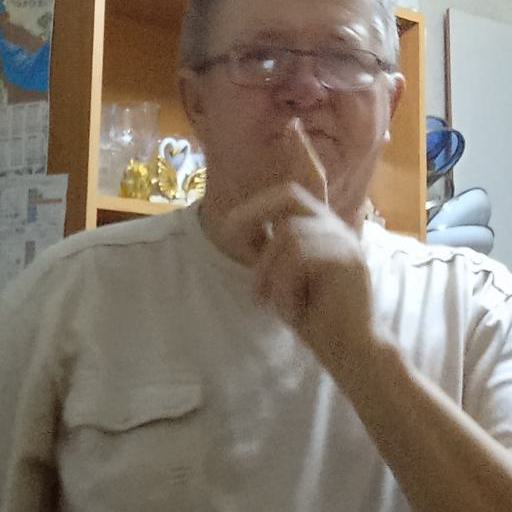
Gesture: mute